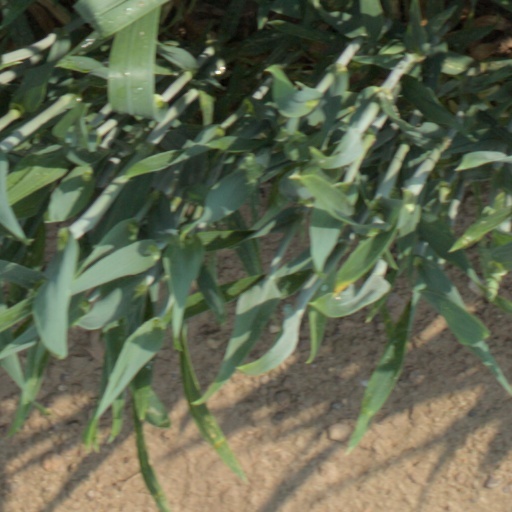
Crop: wheat